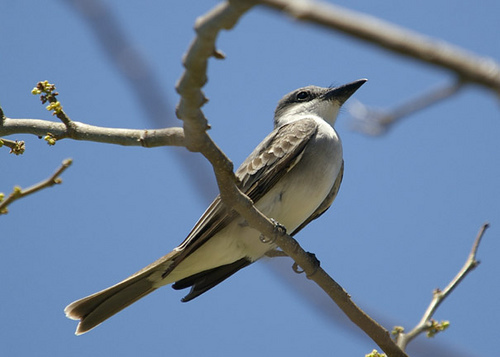
this slender bird is mostly gray on the back and wings and has a white vent, abdomen, belly and throat and a large, but thin bill.
this little bird had a brown body white breast and a small beak.
this is a bird with a white belly, black wings and a pointy beak.
this small bird has grey wings and a white breast
this bird has a white breast, a black beak, a white throat, and a gray crown.
this bird is white with brown and has a long, pointy beak.
this bird has wings that are black and has a white belly
this bird has a white belly and breast, and grey wings and tail.
this bird has a white throat, brown primaries, and a white belly.
a small bird with a white belly and black beak.
Species: Gray Kingbird